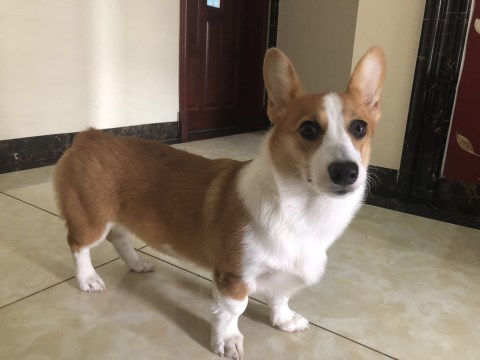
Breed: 2909-n000116-Cardigan